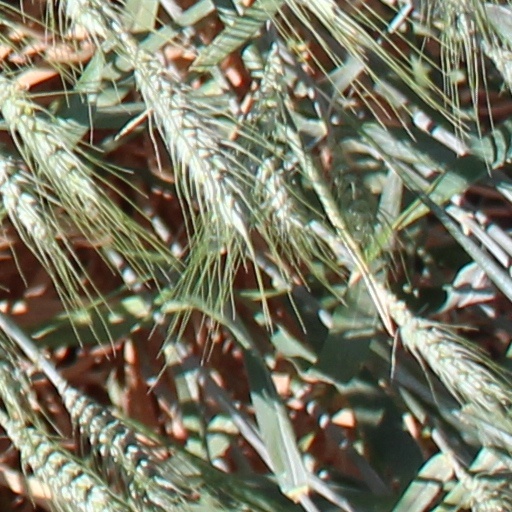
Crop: wheat